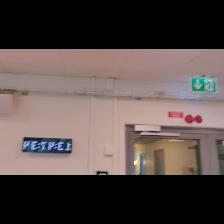
Label: NonHuman